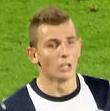
Age: 19